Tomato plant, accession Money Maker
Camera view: tilt-top (135 deg); turntable rotation: 210 degrees
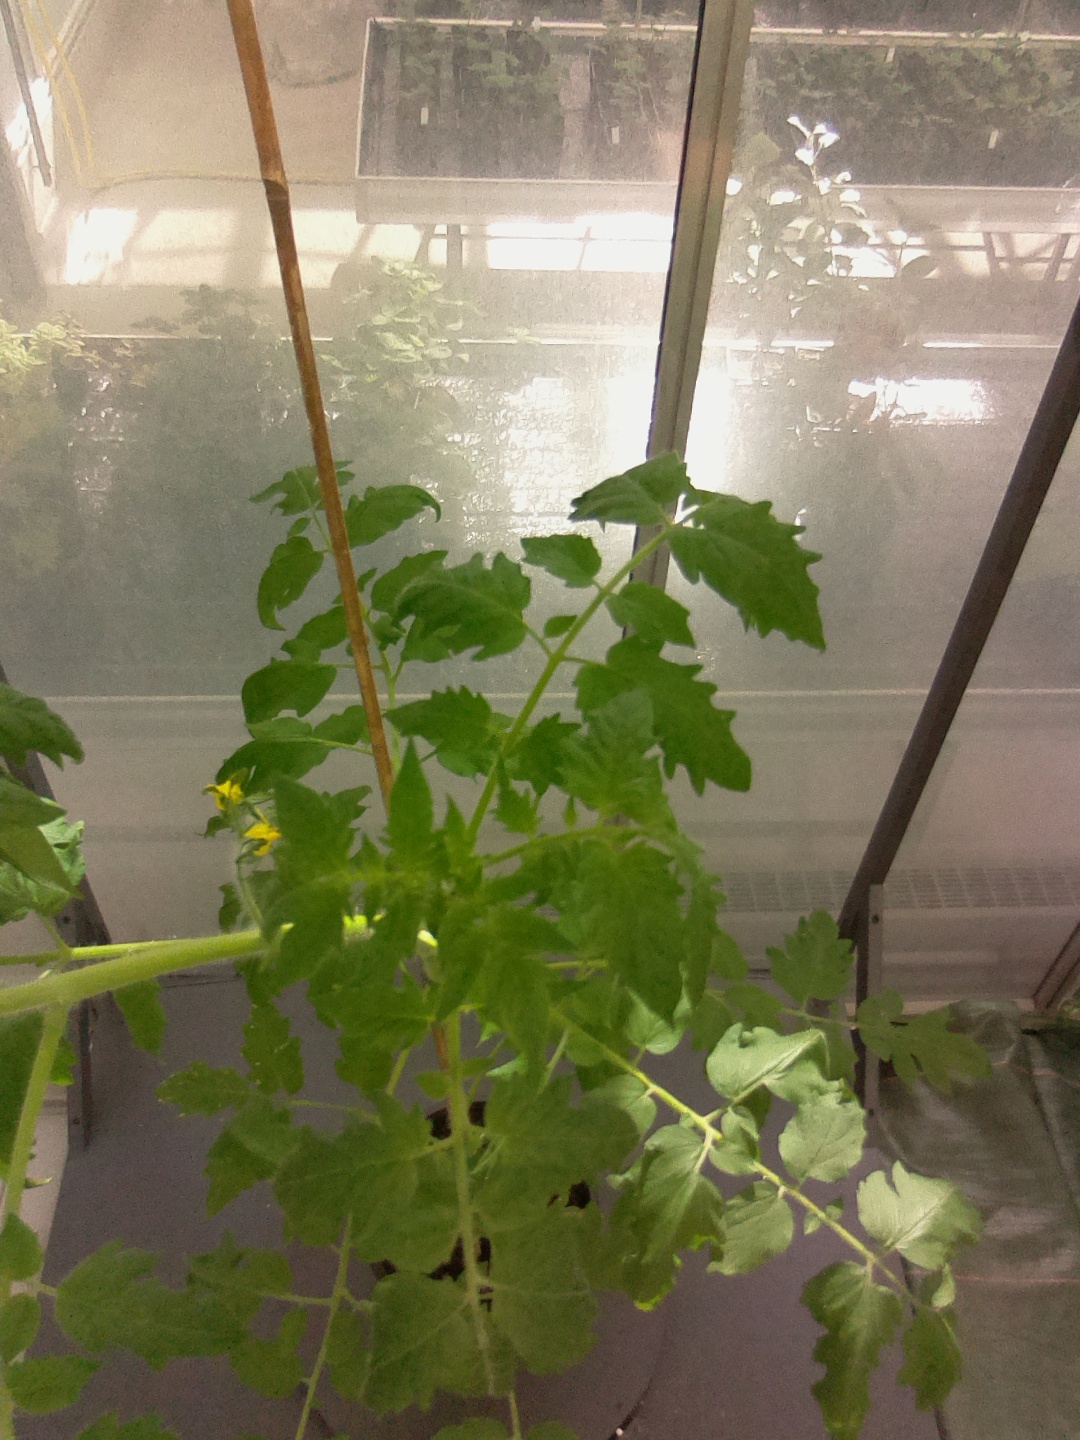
BBCH growth stage 61: 10%-20% of flowers open